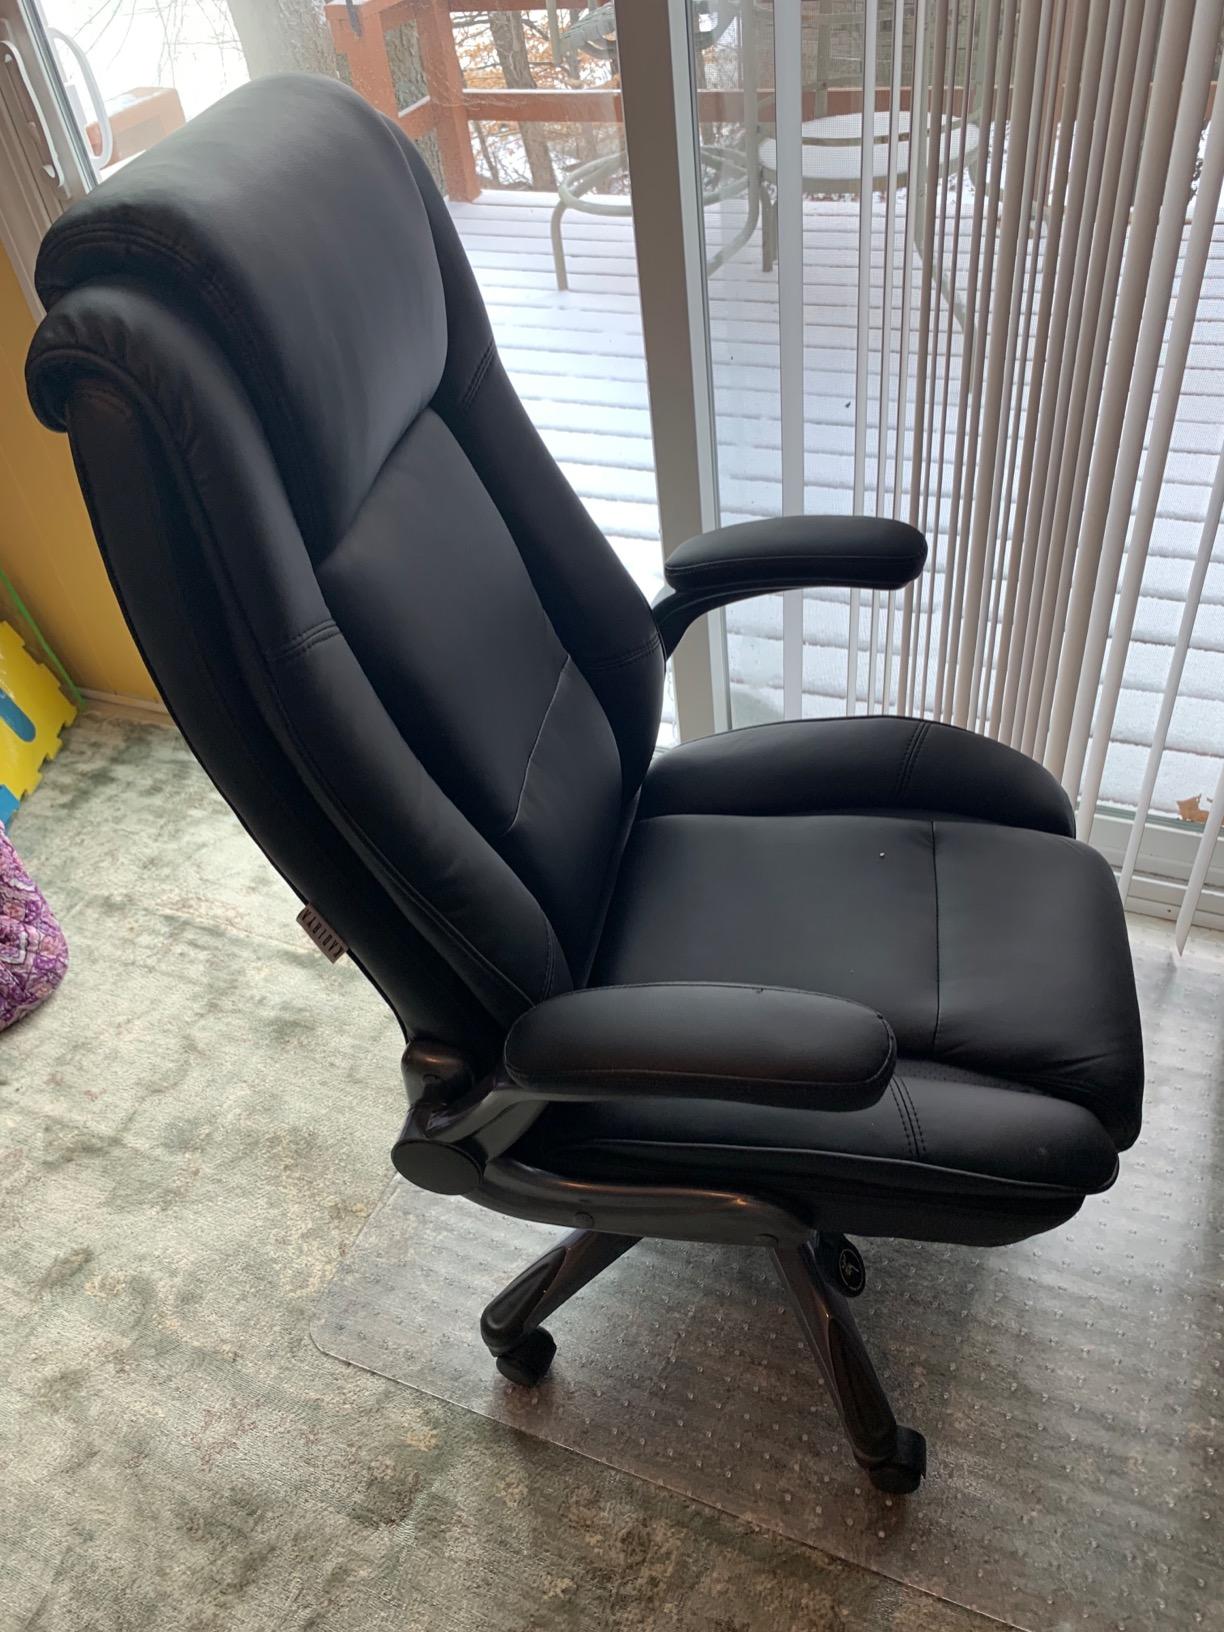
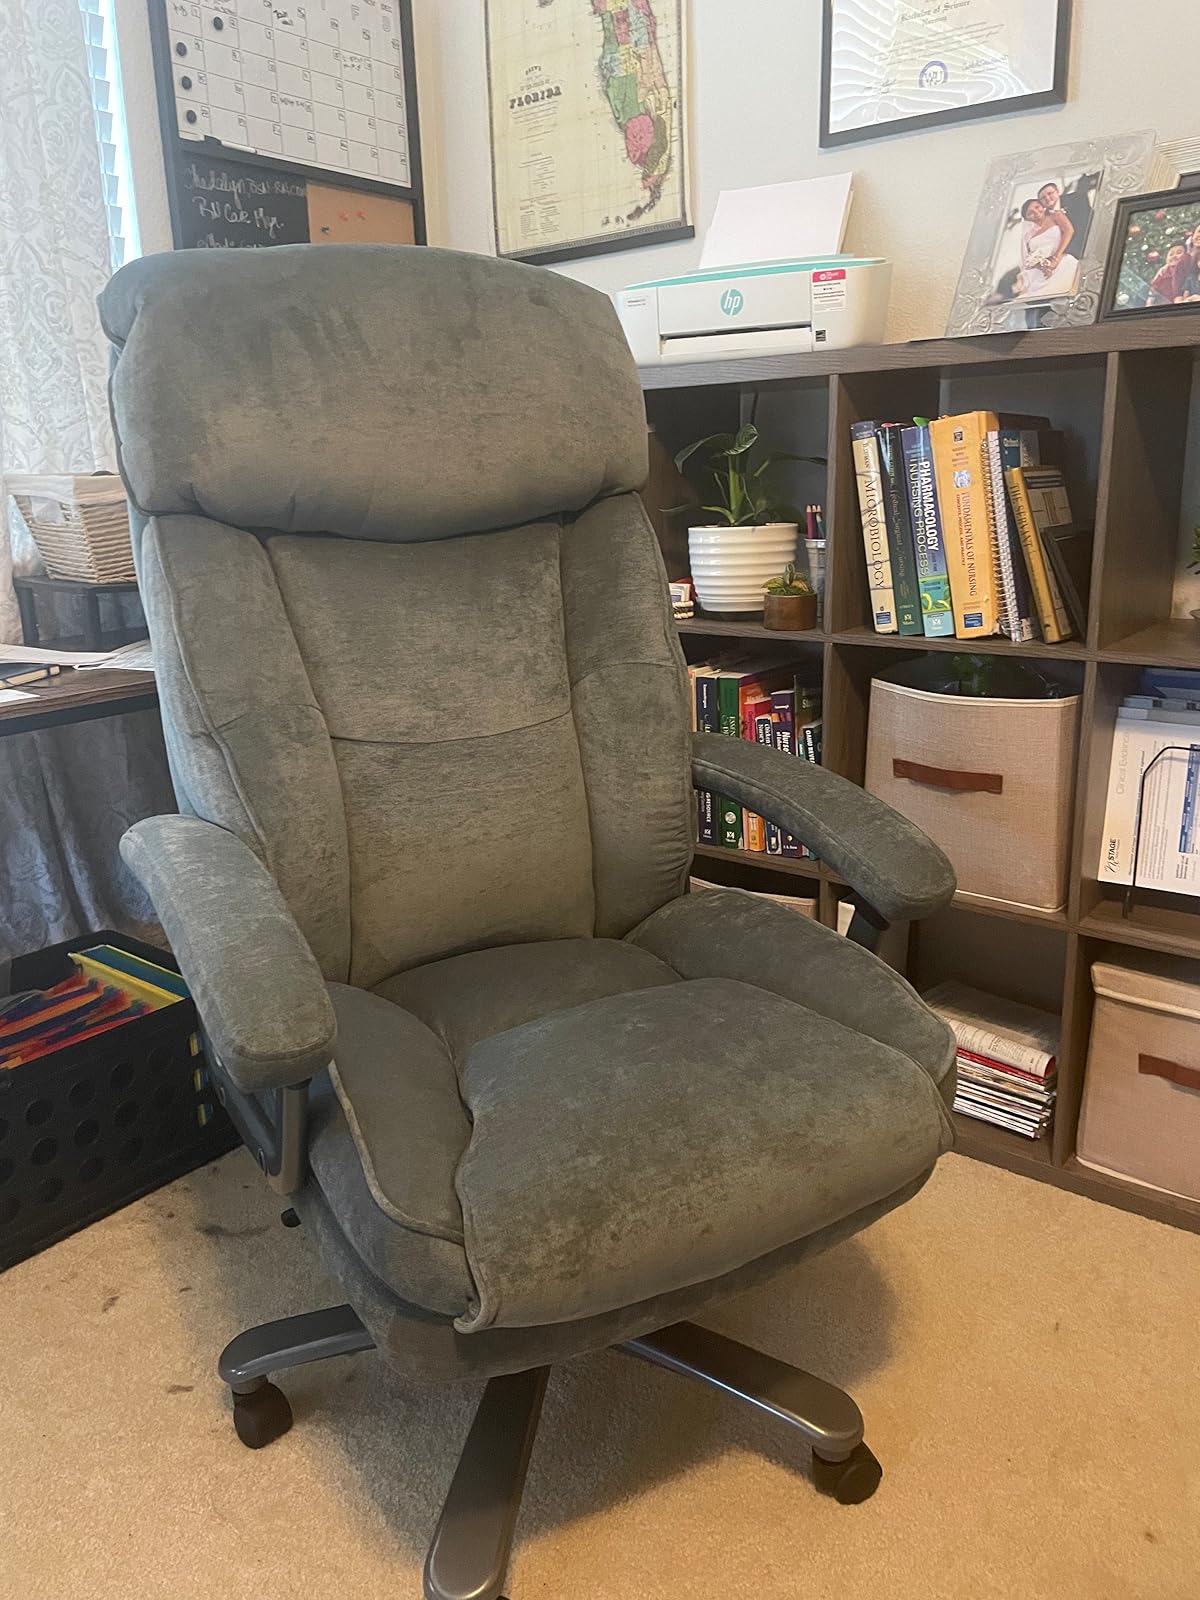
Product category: items_chair
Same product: no